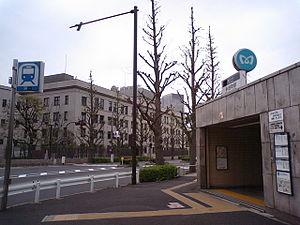
Nagatachō est une station du métro de Tokyo sur les lignes Hanzōmon, Namboku et Yūrakuchō dans l'arrondissement de Chiyoda à Tokyo. Elle est exploitée par le Tokyo Metro.